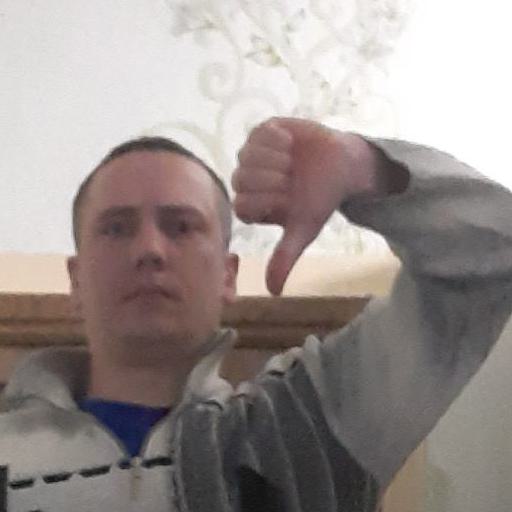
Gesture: dislike